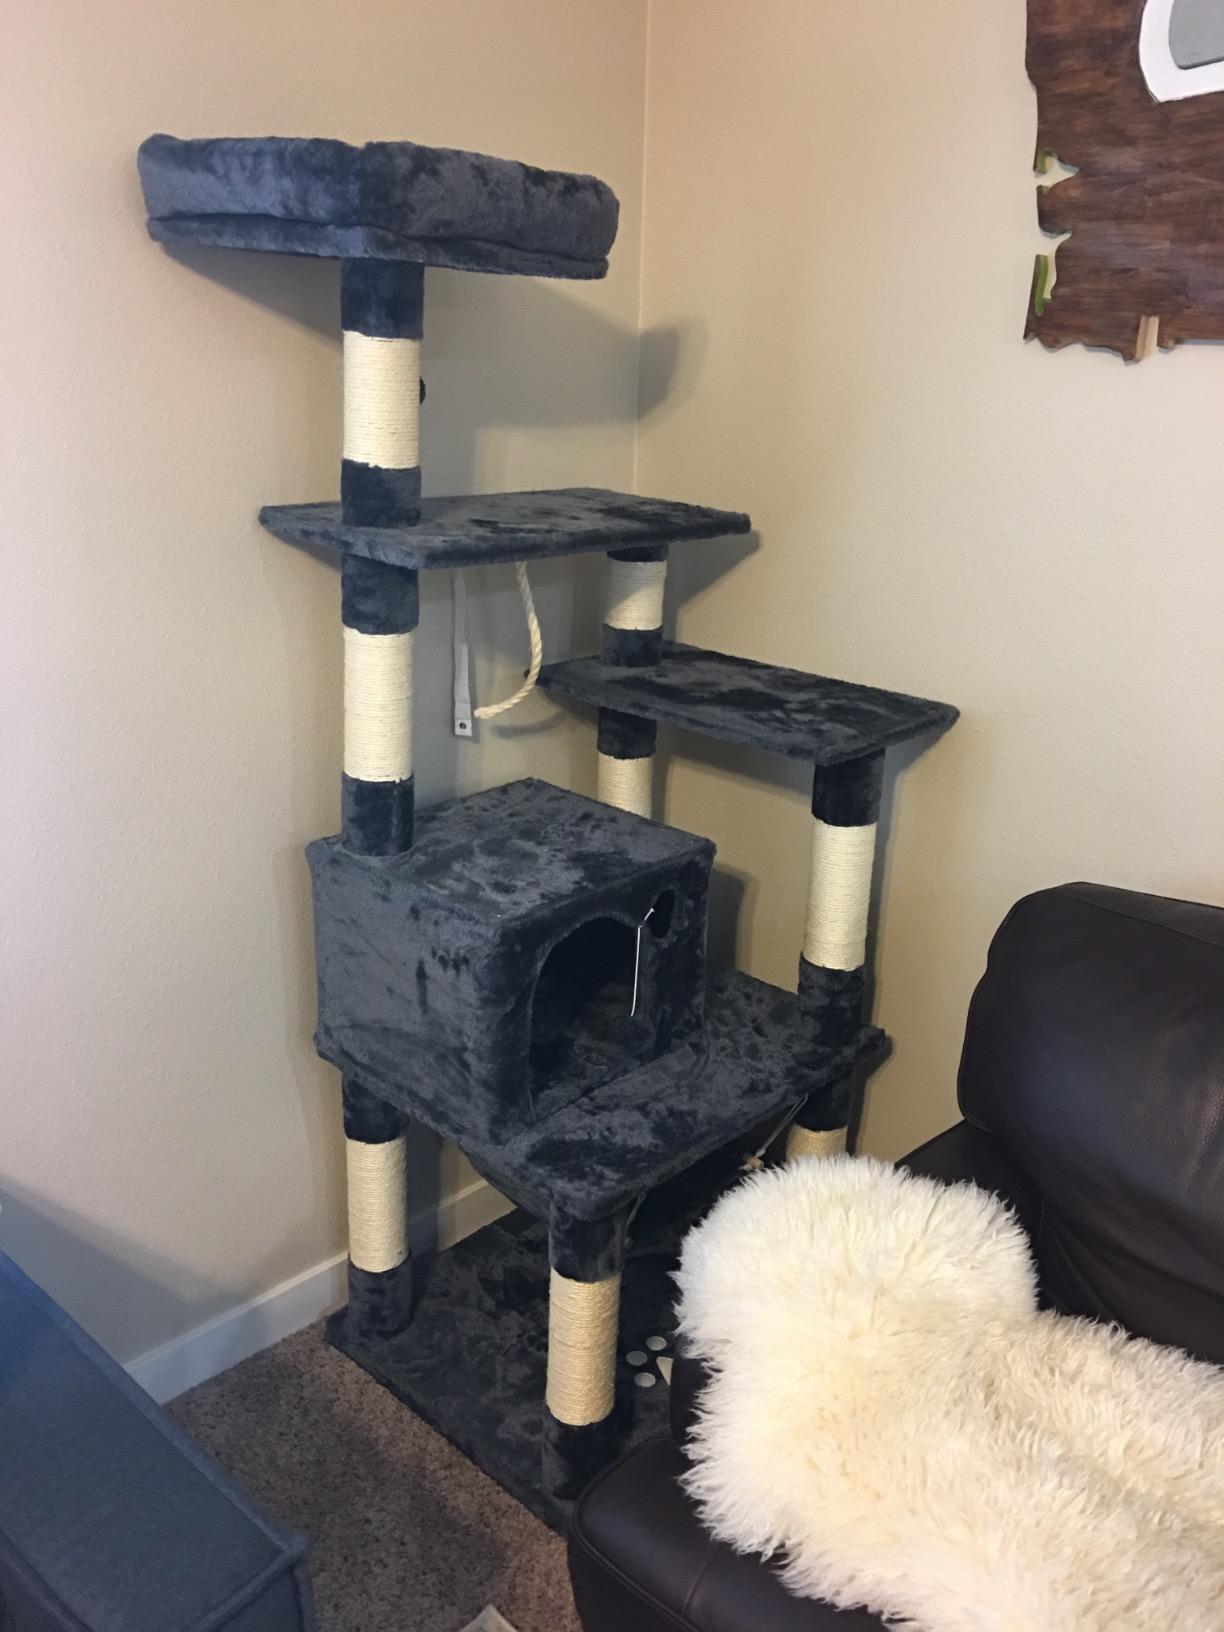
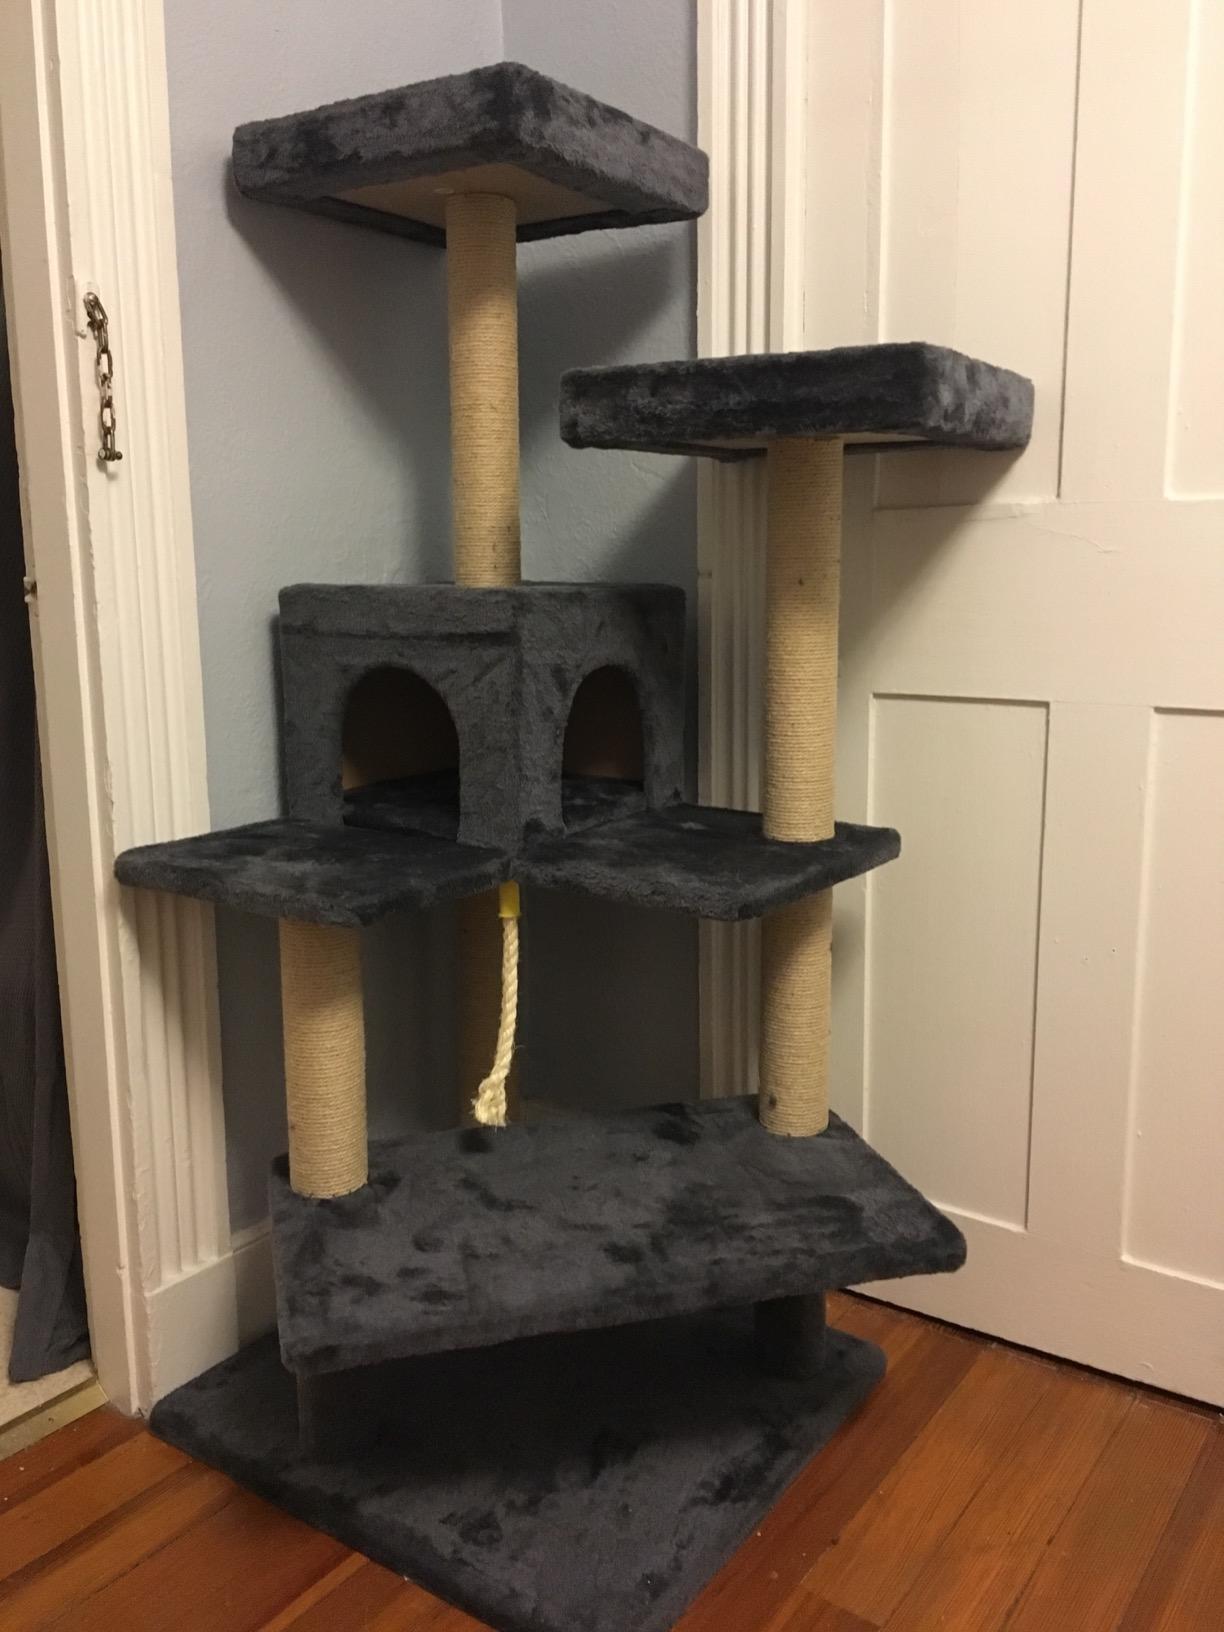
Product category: items_cat tree
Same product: no